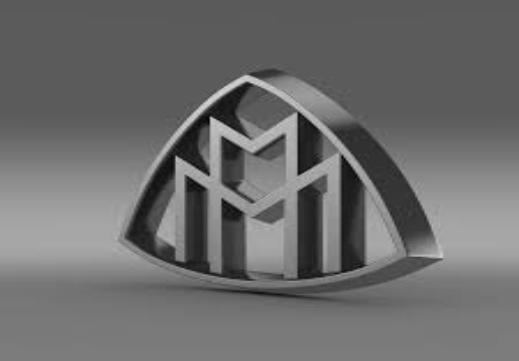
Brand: maybach-1
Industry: Transportation